Question: Please indicate a possible affordance area of bicycle that can be used for sitting
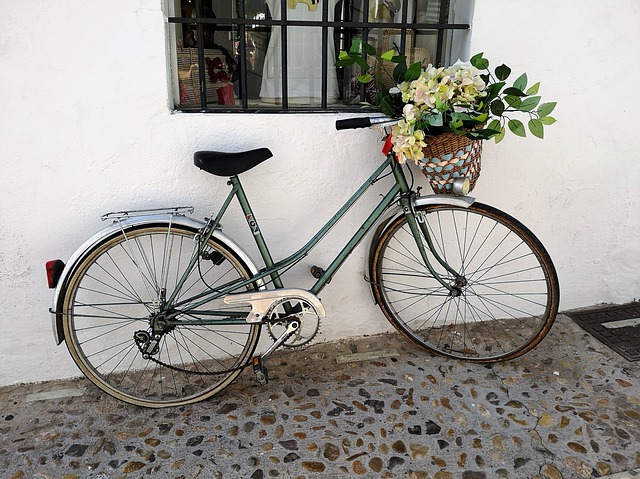
Answer: [191.5, 146, 278.5, 179]